Angelo Ziccardi

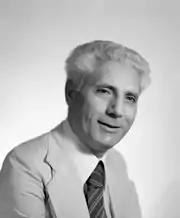
Angelo Ziccardi

Angelo Ziccardi (1 May 1928 – 6 January 2019) was an Italian politician who served as a Senator between 1972 and 1983.